An Island in the Soup

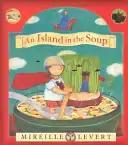
Front cover illustration

An Island in the Soup is a children's book written and illustrated by French-Canadian author Mireille Levert, intended for children ages 3–5. It was first published on May 1, 2001, by Douglas & McIntyre/Groundwood Books. "An Island in the Soup" is an intriguing tale that provides a fun and imaginative twist on children playing with and in their food and tells a story of fantasy and imagination incorporating both mother and child through a grand dinner time adventure. Mireille Levert won the Governor General's Literary Award for English Illustration for "An Island in the Soup" in 2001. It is "a wonderful book [...] full of illustrations that delight and stimulate. What sets it apart is the clever and creative journey, which appeals to children of all ages."